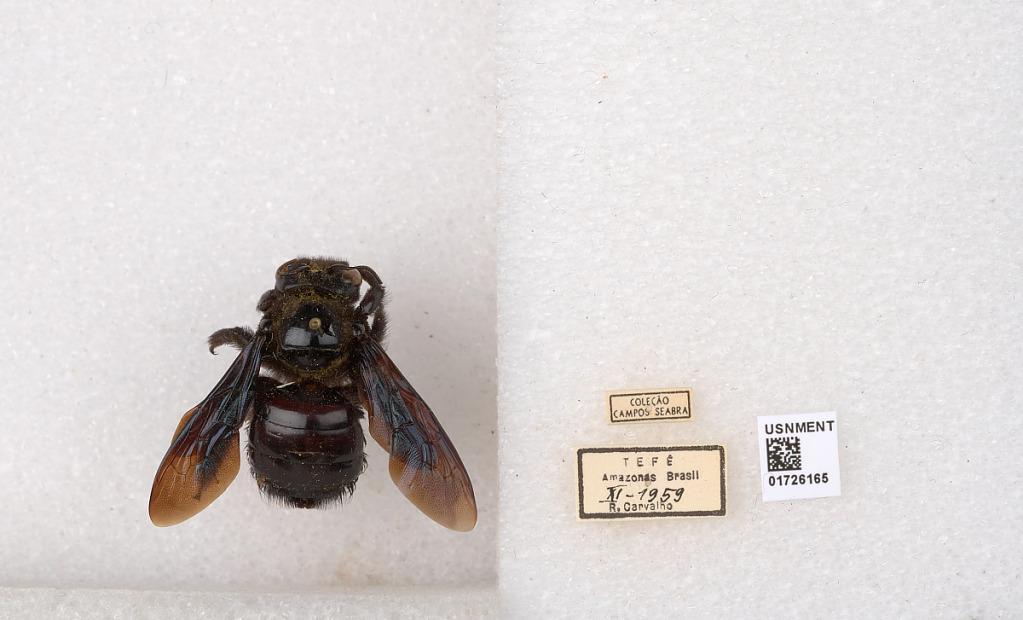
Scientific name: Xylocopa (Neoxylocopa) frontalis (Olivier)
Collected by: R. Carvalho
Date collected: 1959-11-1
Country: Brazil
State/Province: Amazonas
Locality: Tefe